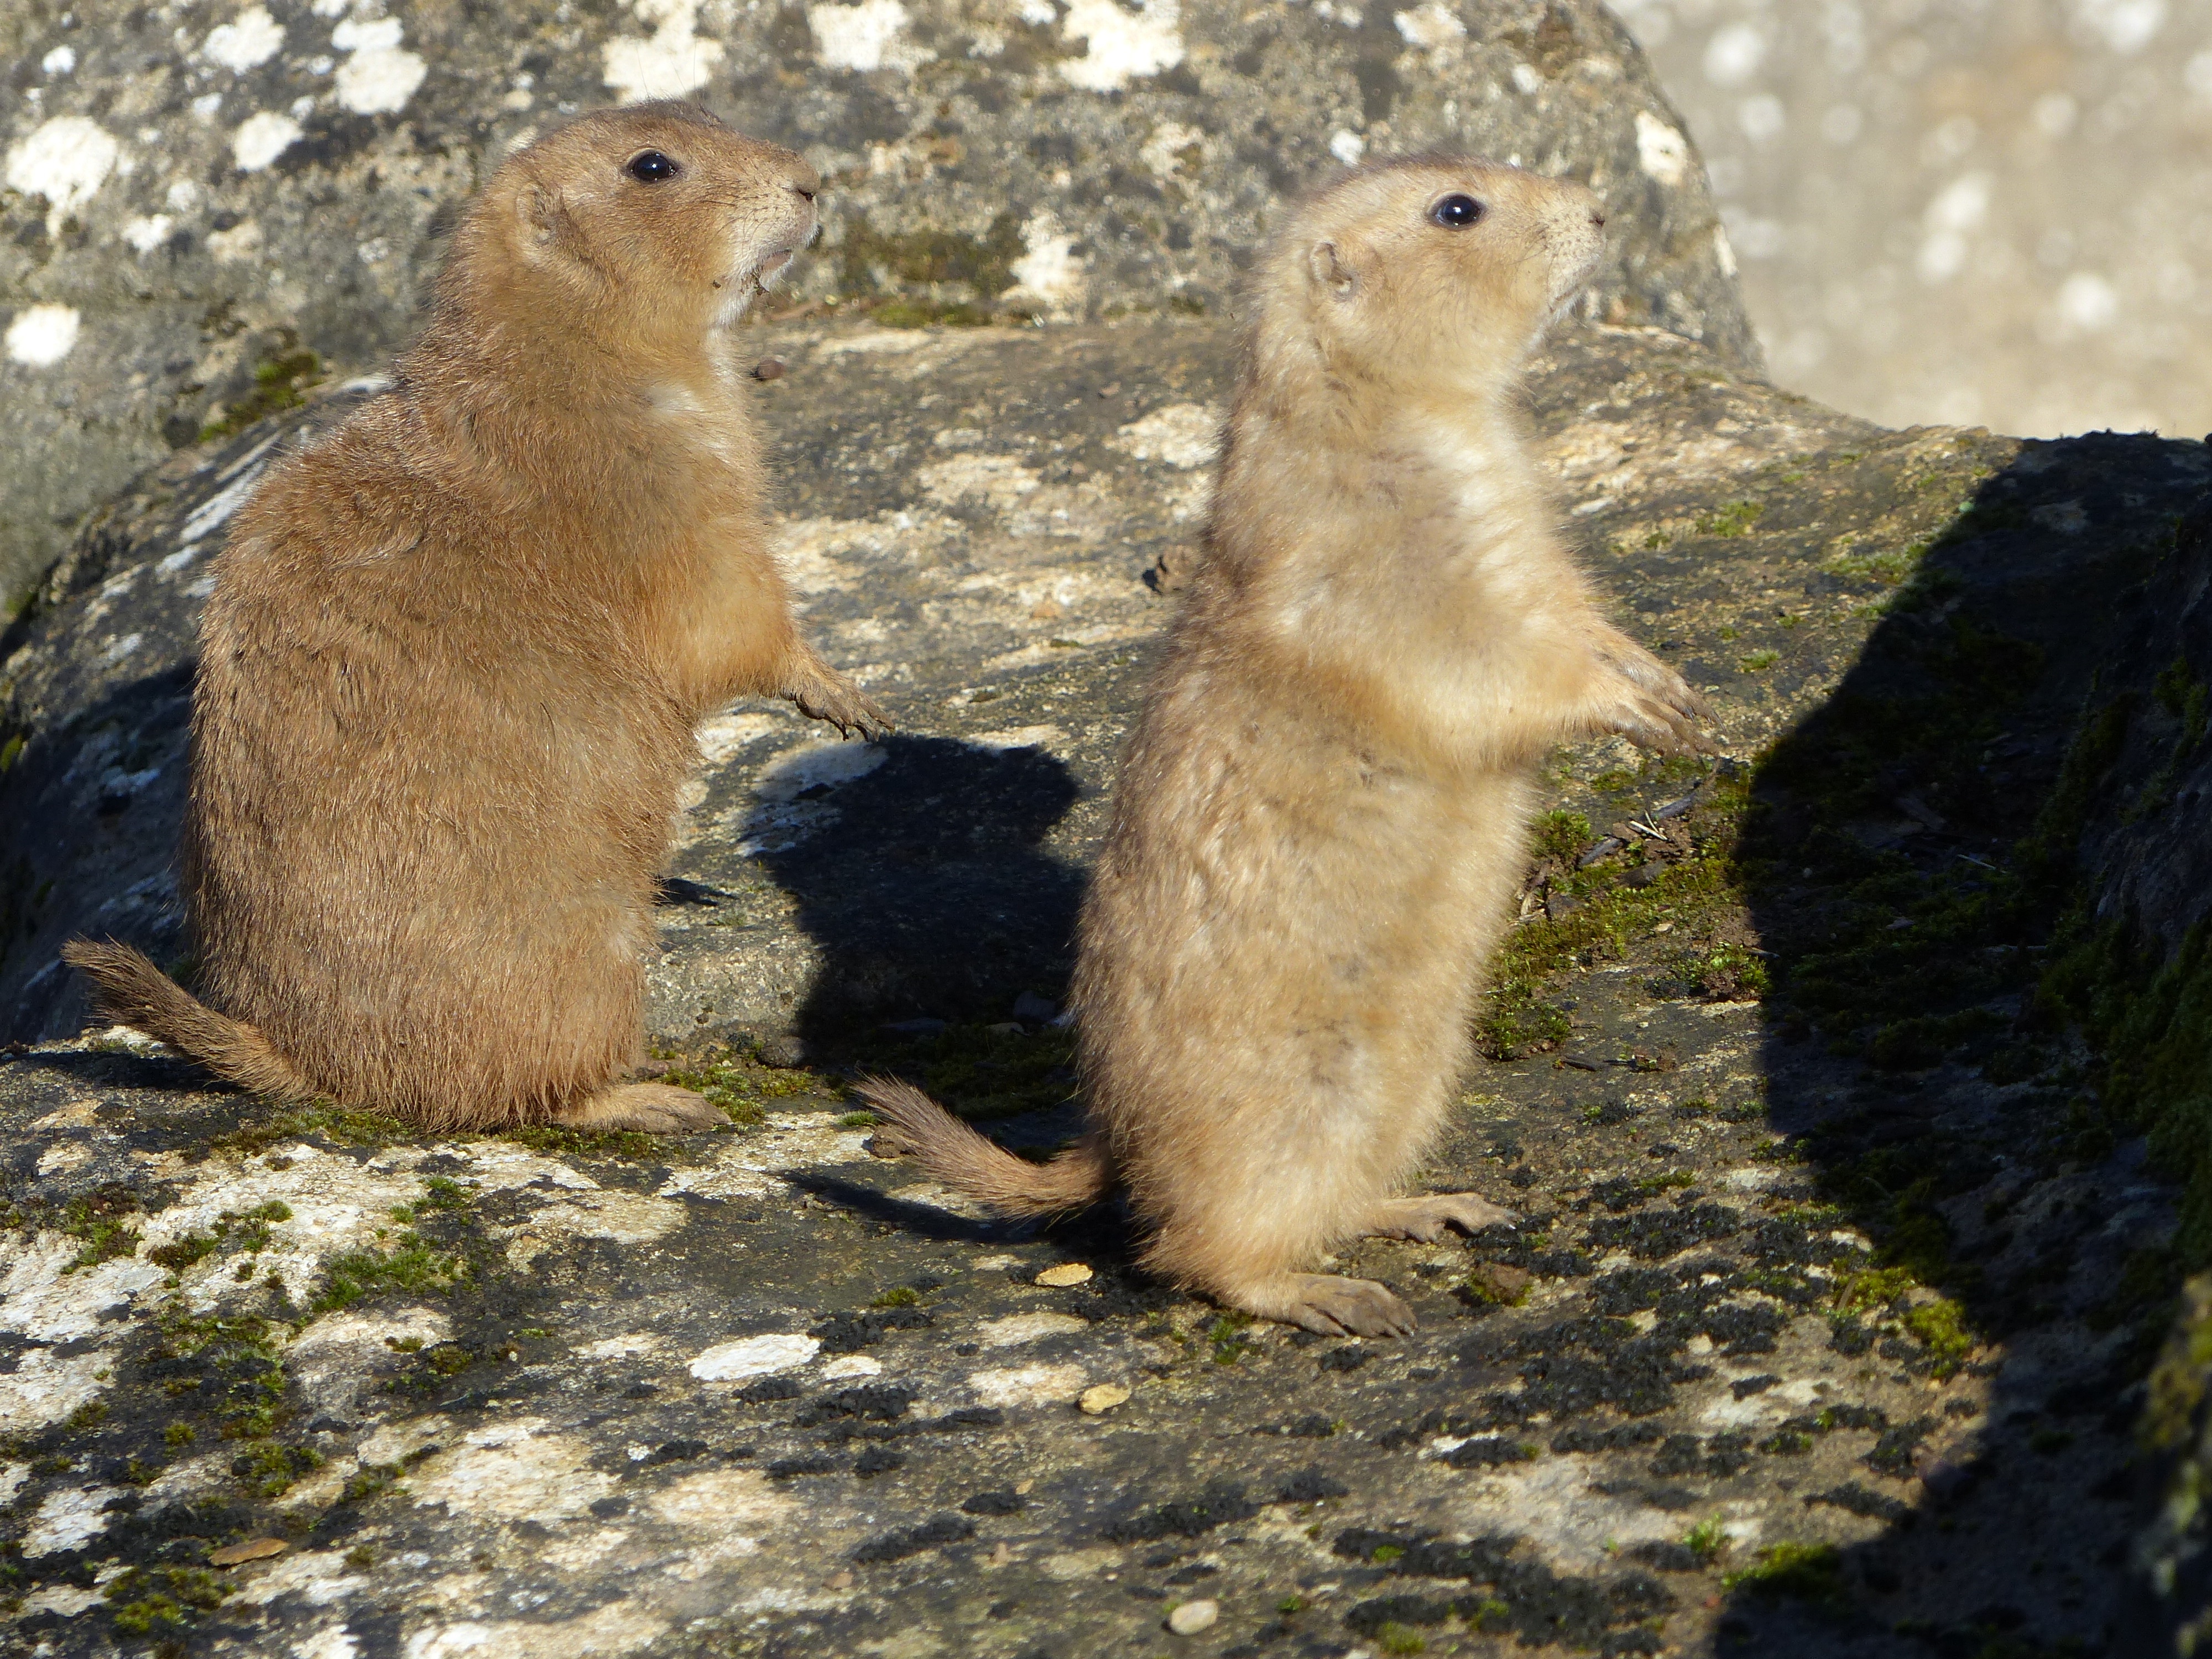
animal, wildlife, zoo, mammal, squirrel, rodent, fauna, vertebrate, marmot, prairie dog, gerbil, fox squirrel